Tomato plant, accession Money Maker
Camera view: bottom (45 deg); turntable rotation: 150 degrees
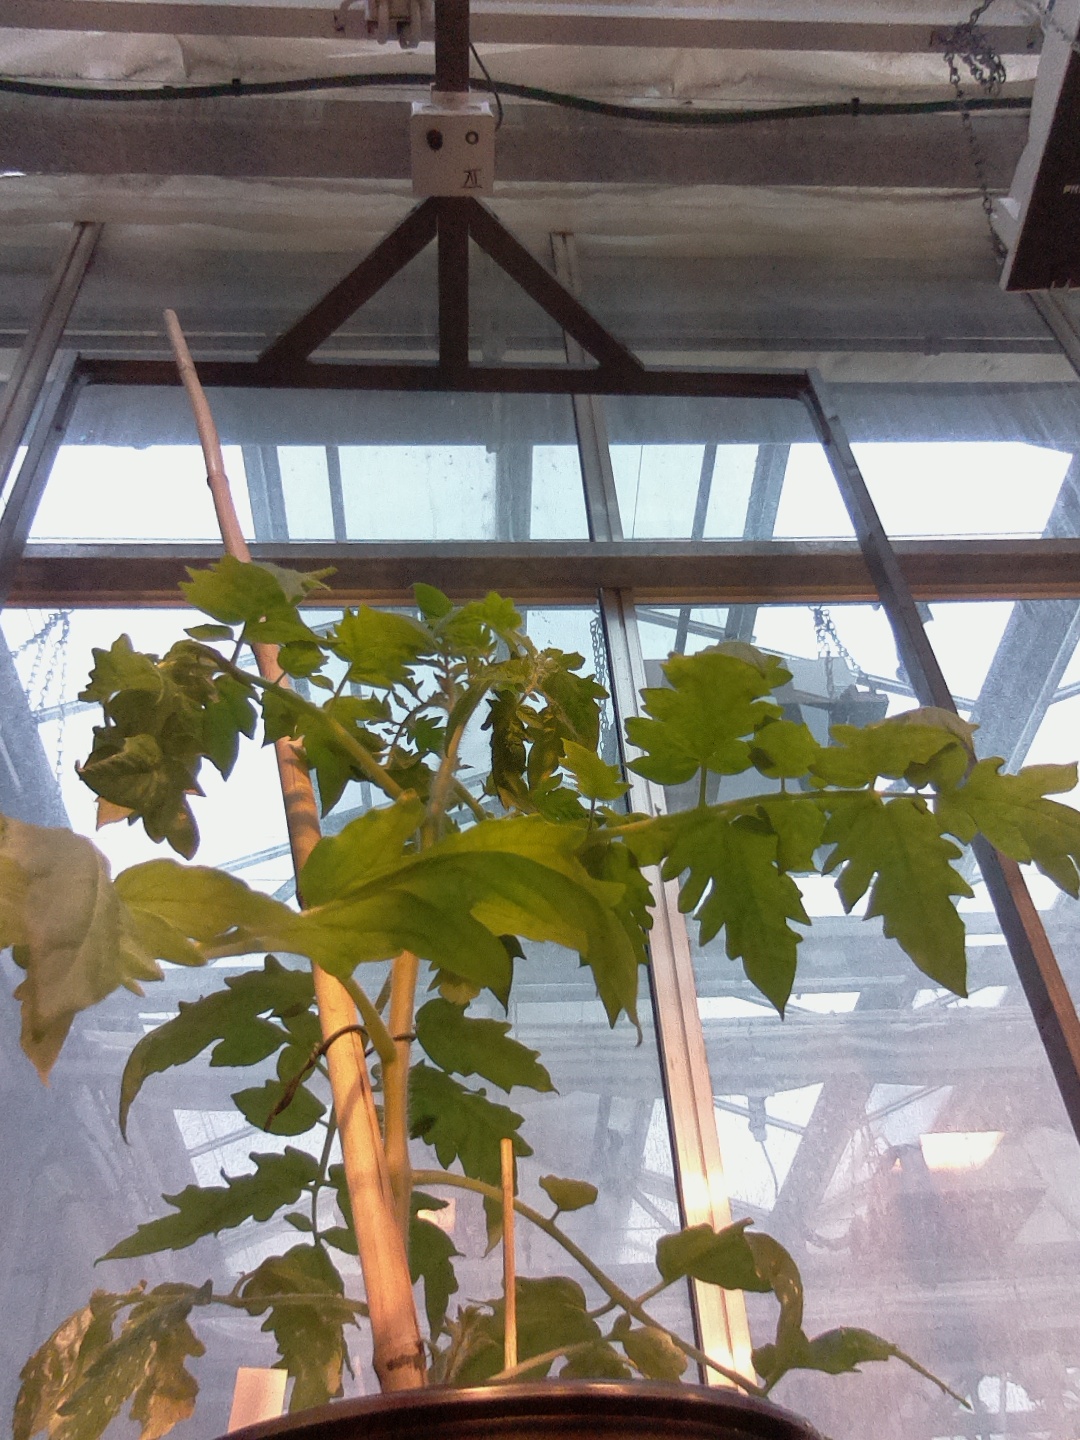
BBCH growth stage 20: First Side shoot start formed